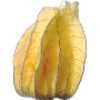
Label: Physalis with Husk 1